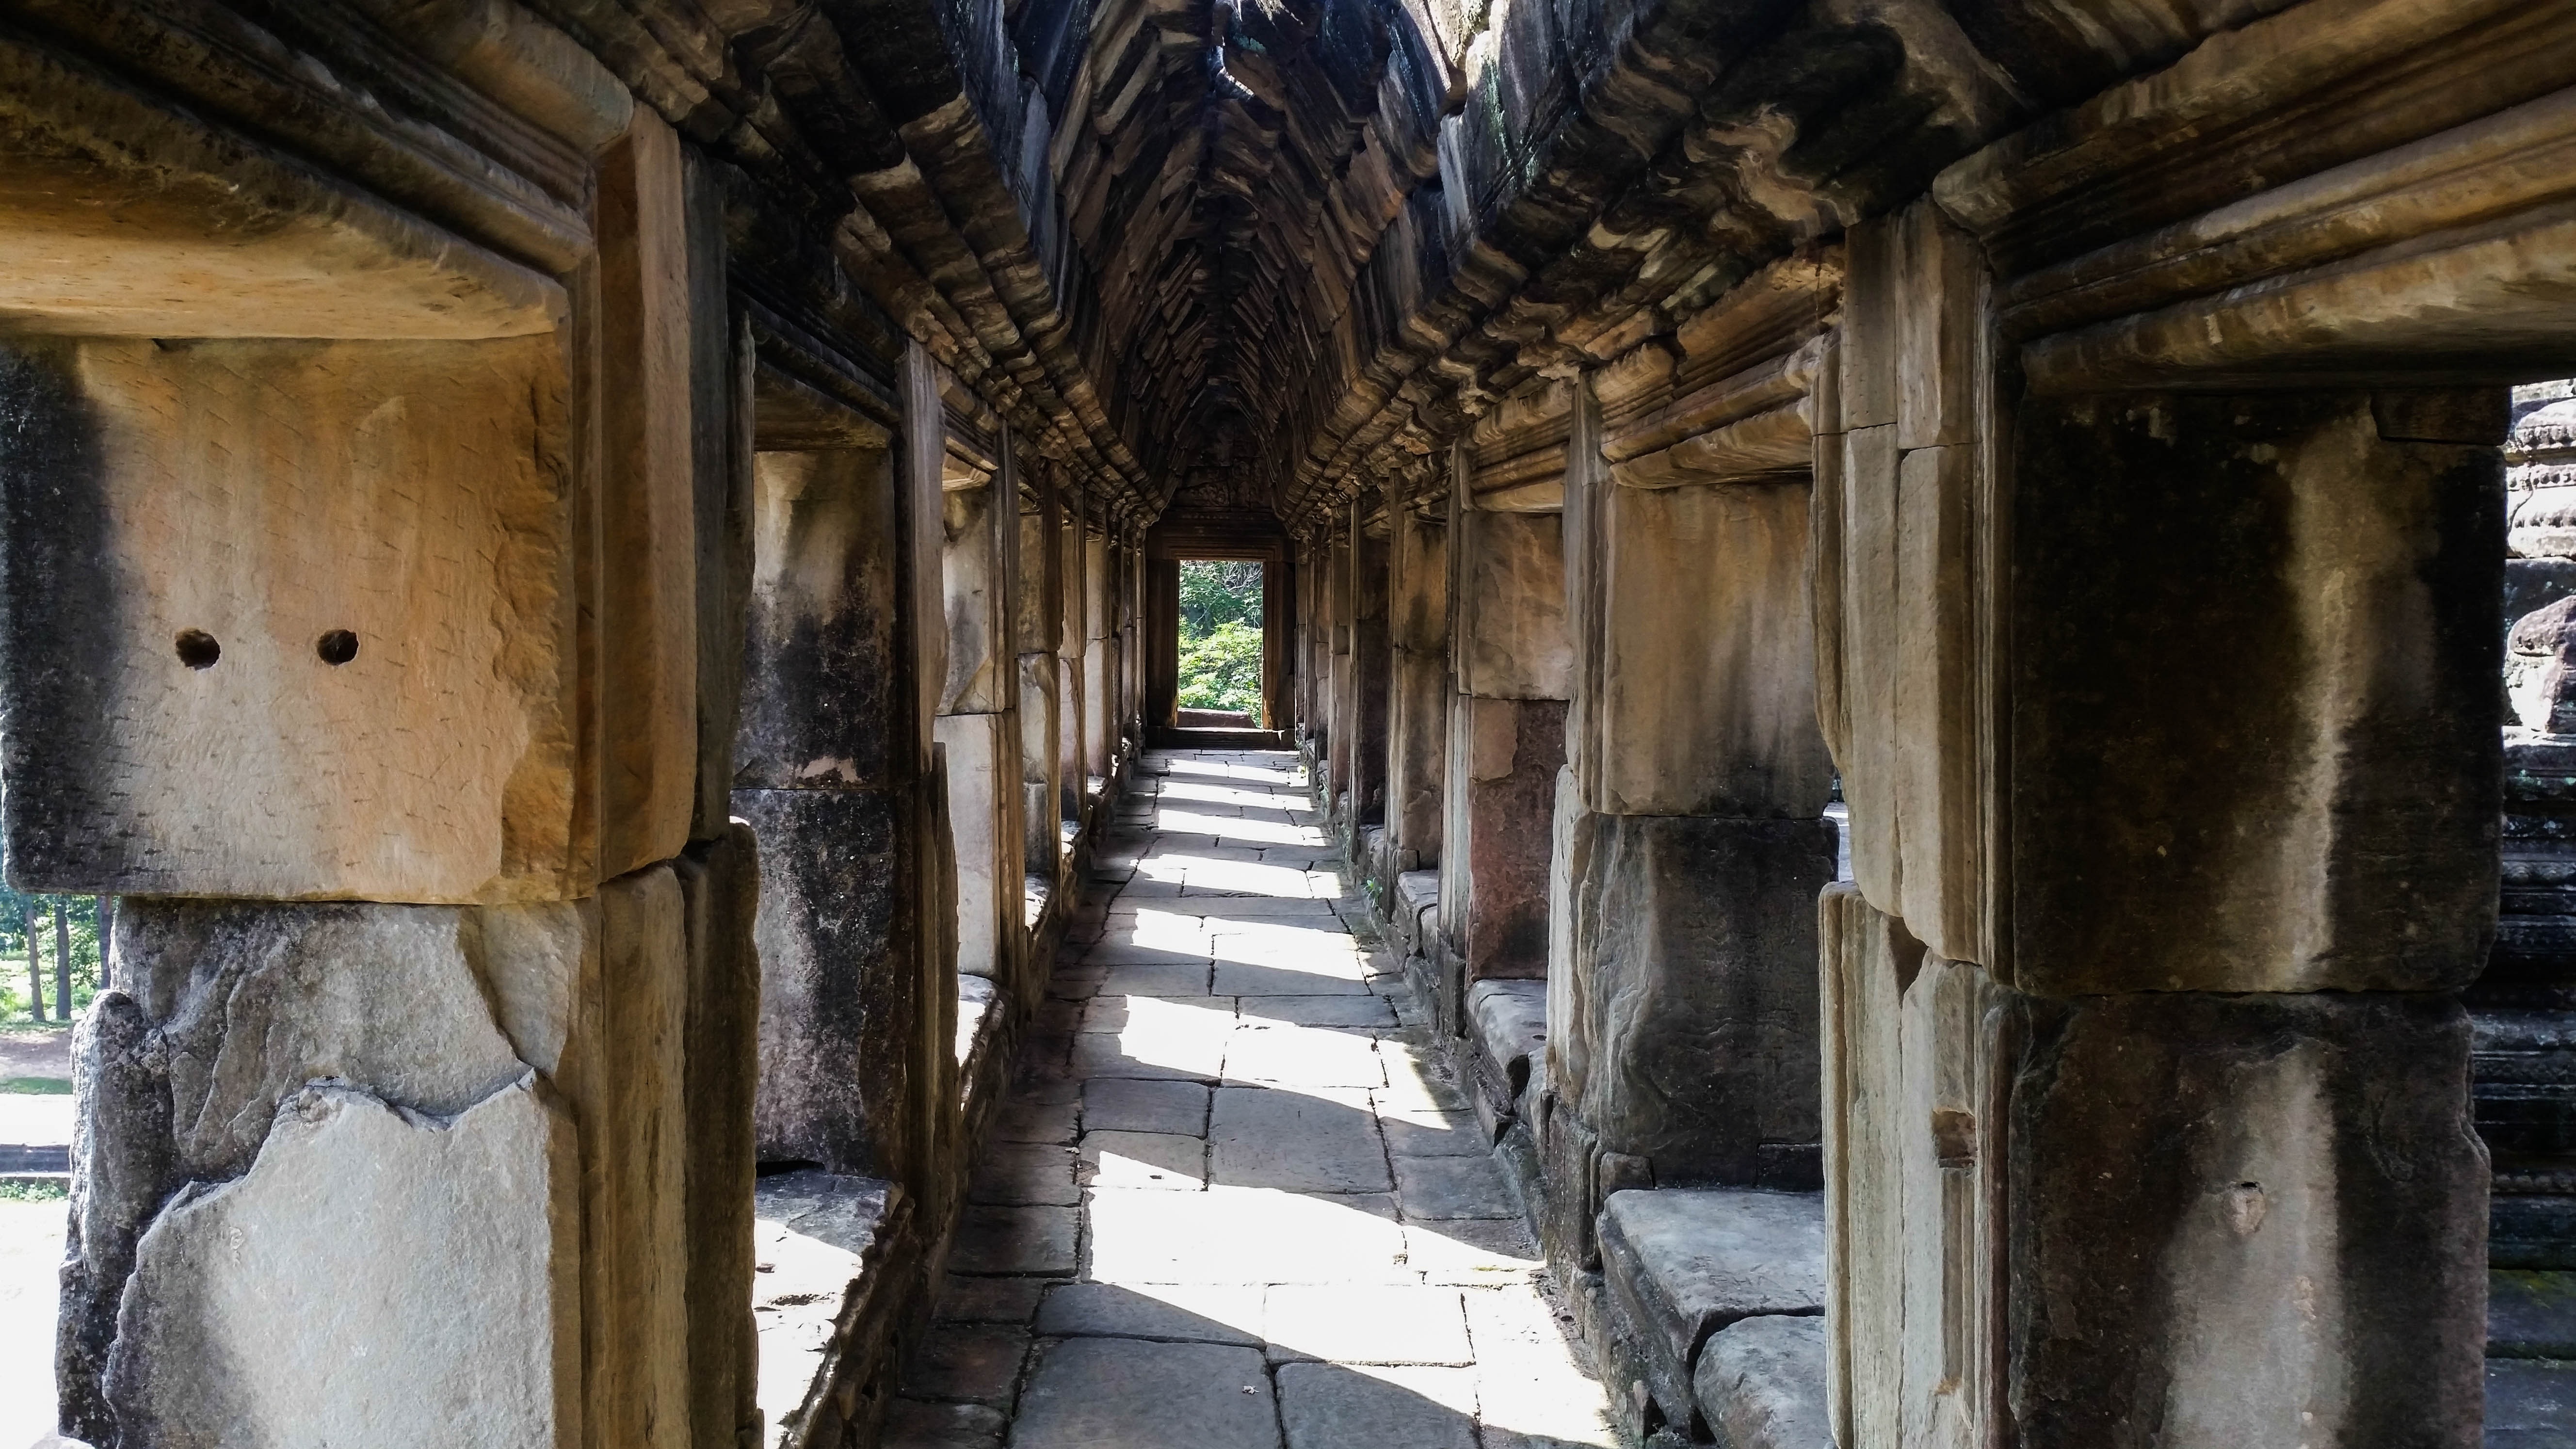
wood, building, alley, asia, temple, ruins, cambodia, shrine, history, angkor, temple complex, urban area, ancient history